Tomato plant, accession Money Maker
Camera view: tilt-top (135 deg); turntable rotation: 210 degrees
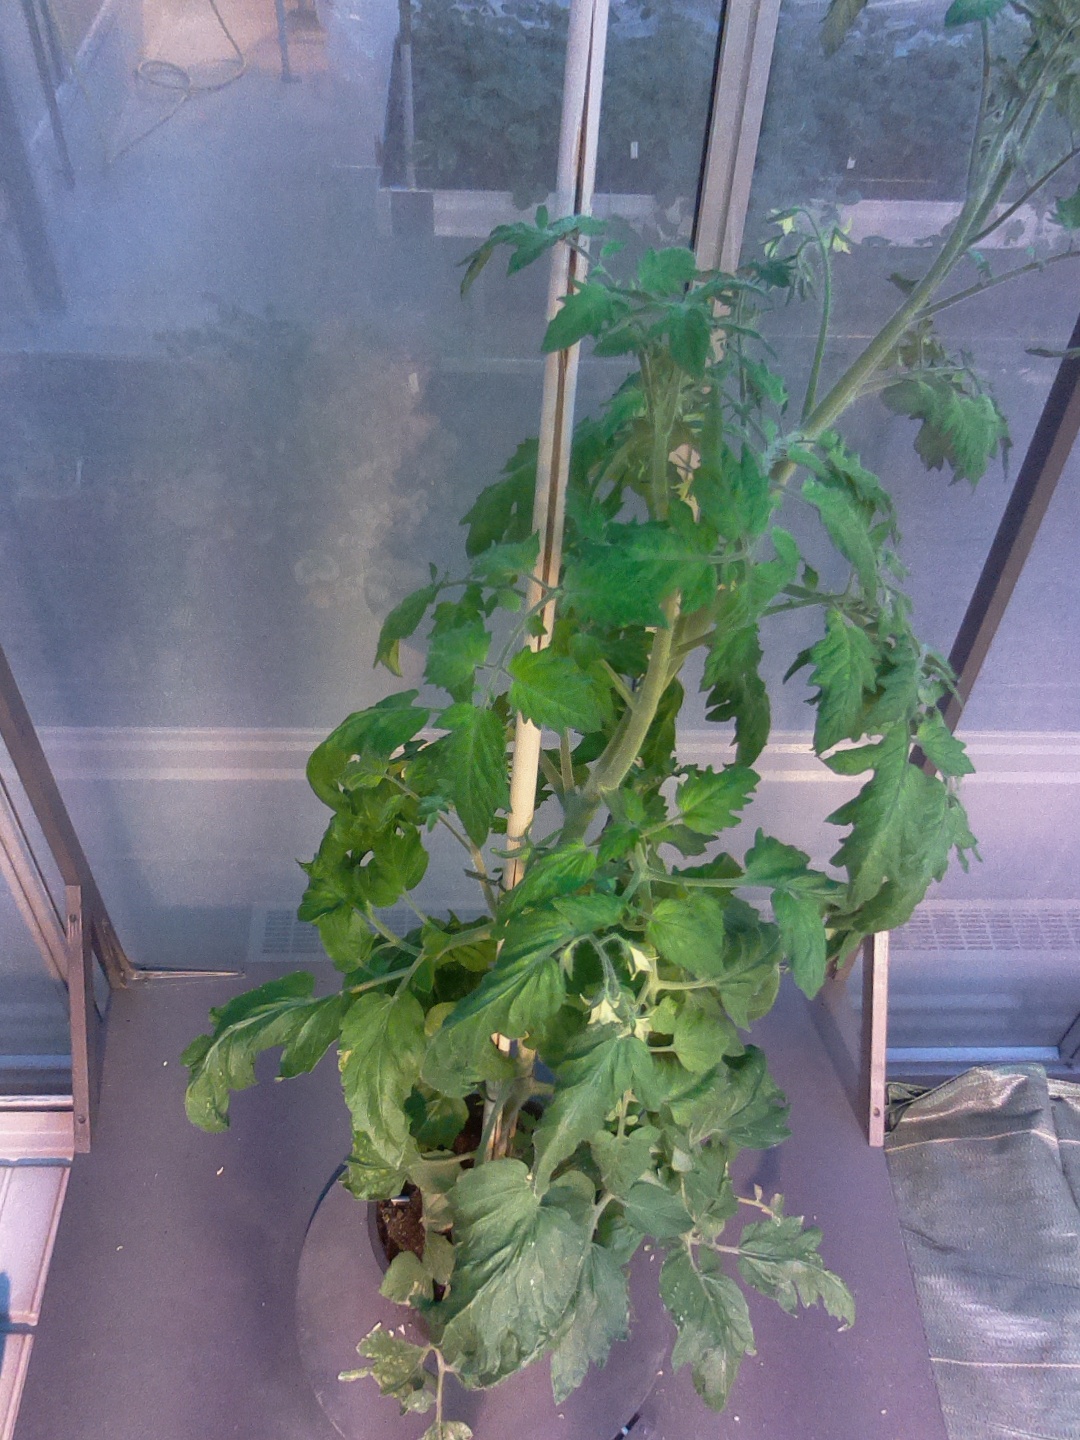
BBCH growth stage 70: Fruits at the main stem or branches visibles